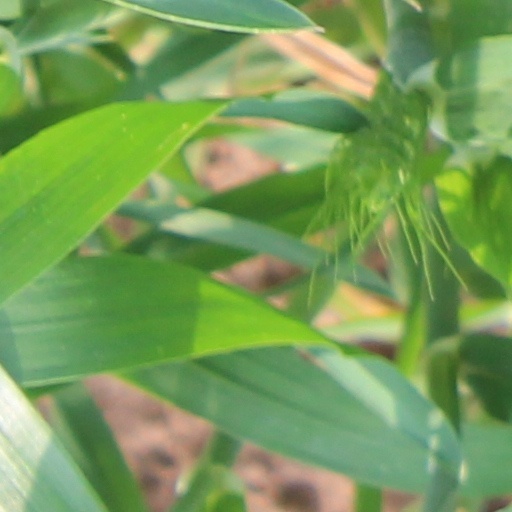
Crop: wheat